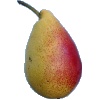
Label: Pear 2